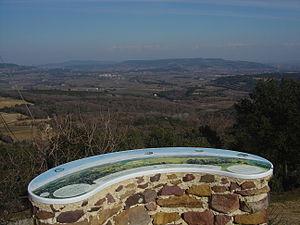
Table d'orientation du belvédère de la Gardie (288m) dans le Gard (30). On y voit notamment Tresques, et le plateau de la Dent de Signac et du Camp de César
Saint-Pons-la-Calm est une commune française située dans le département du Gard, en région Occitanie.